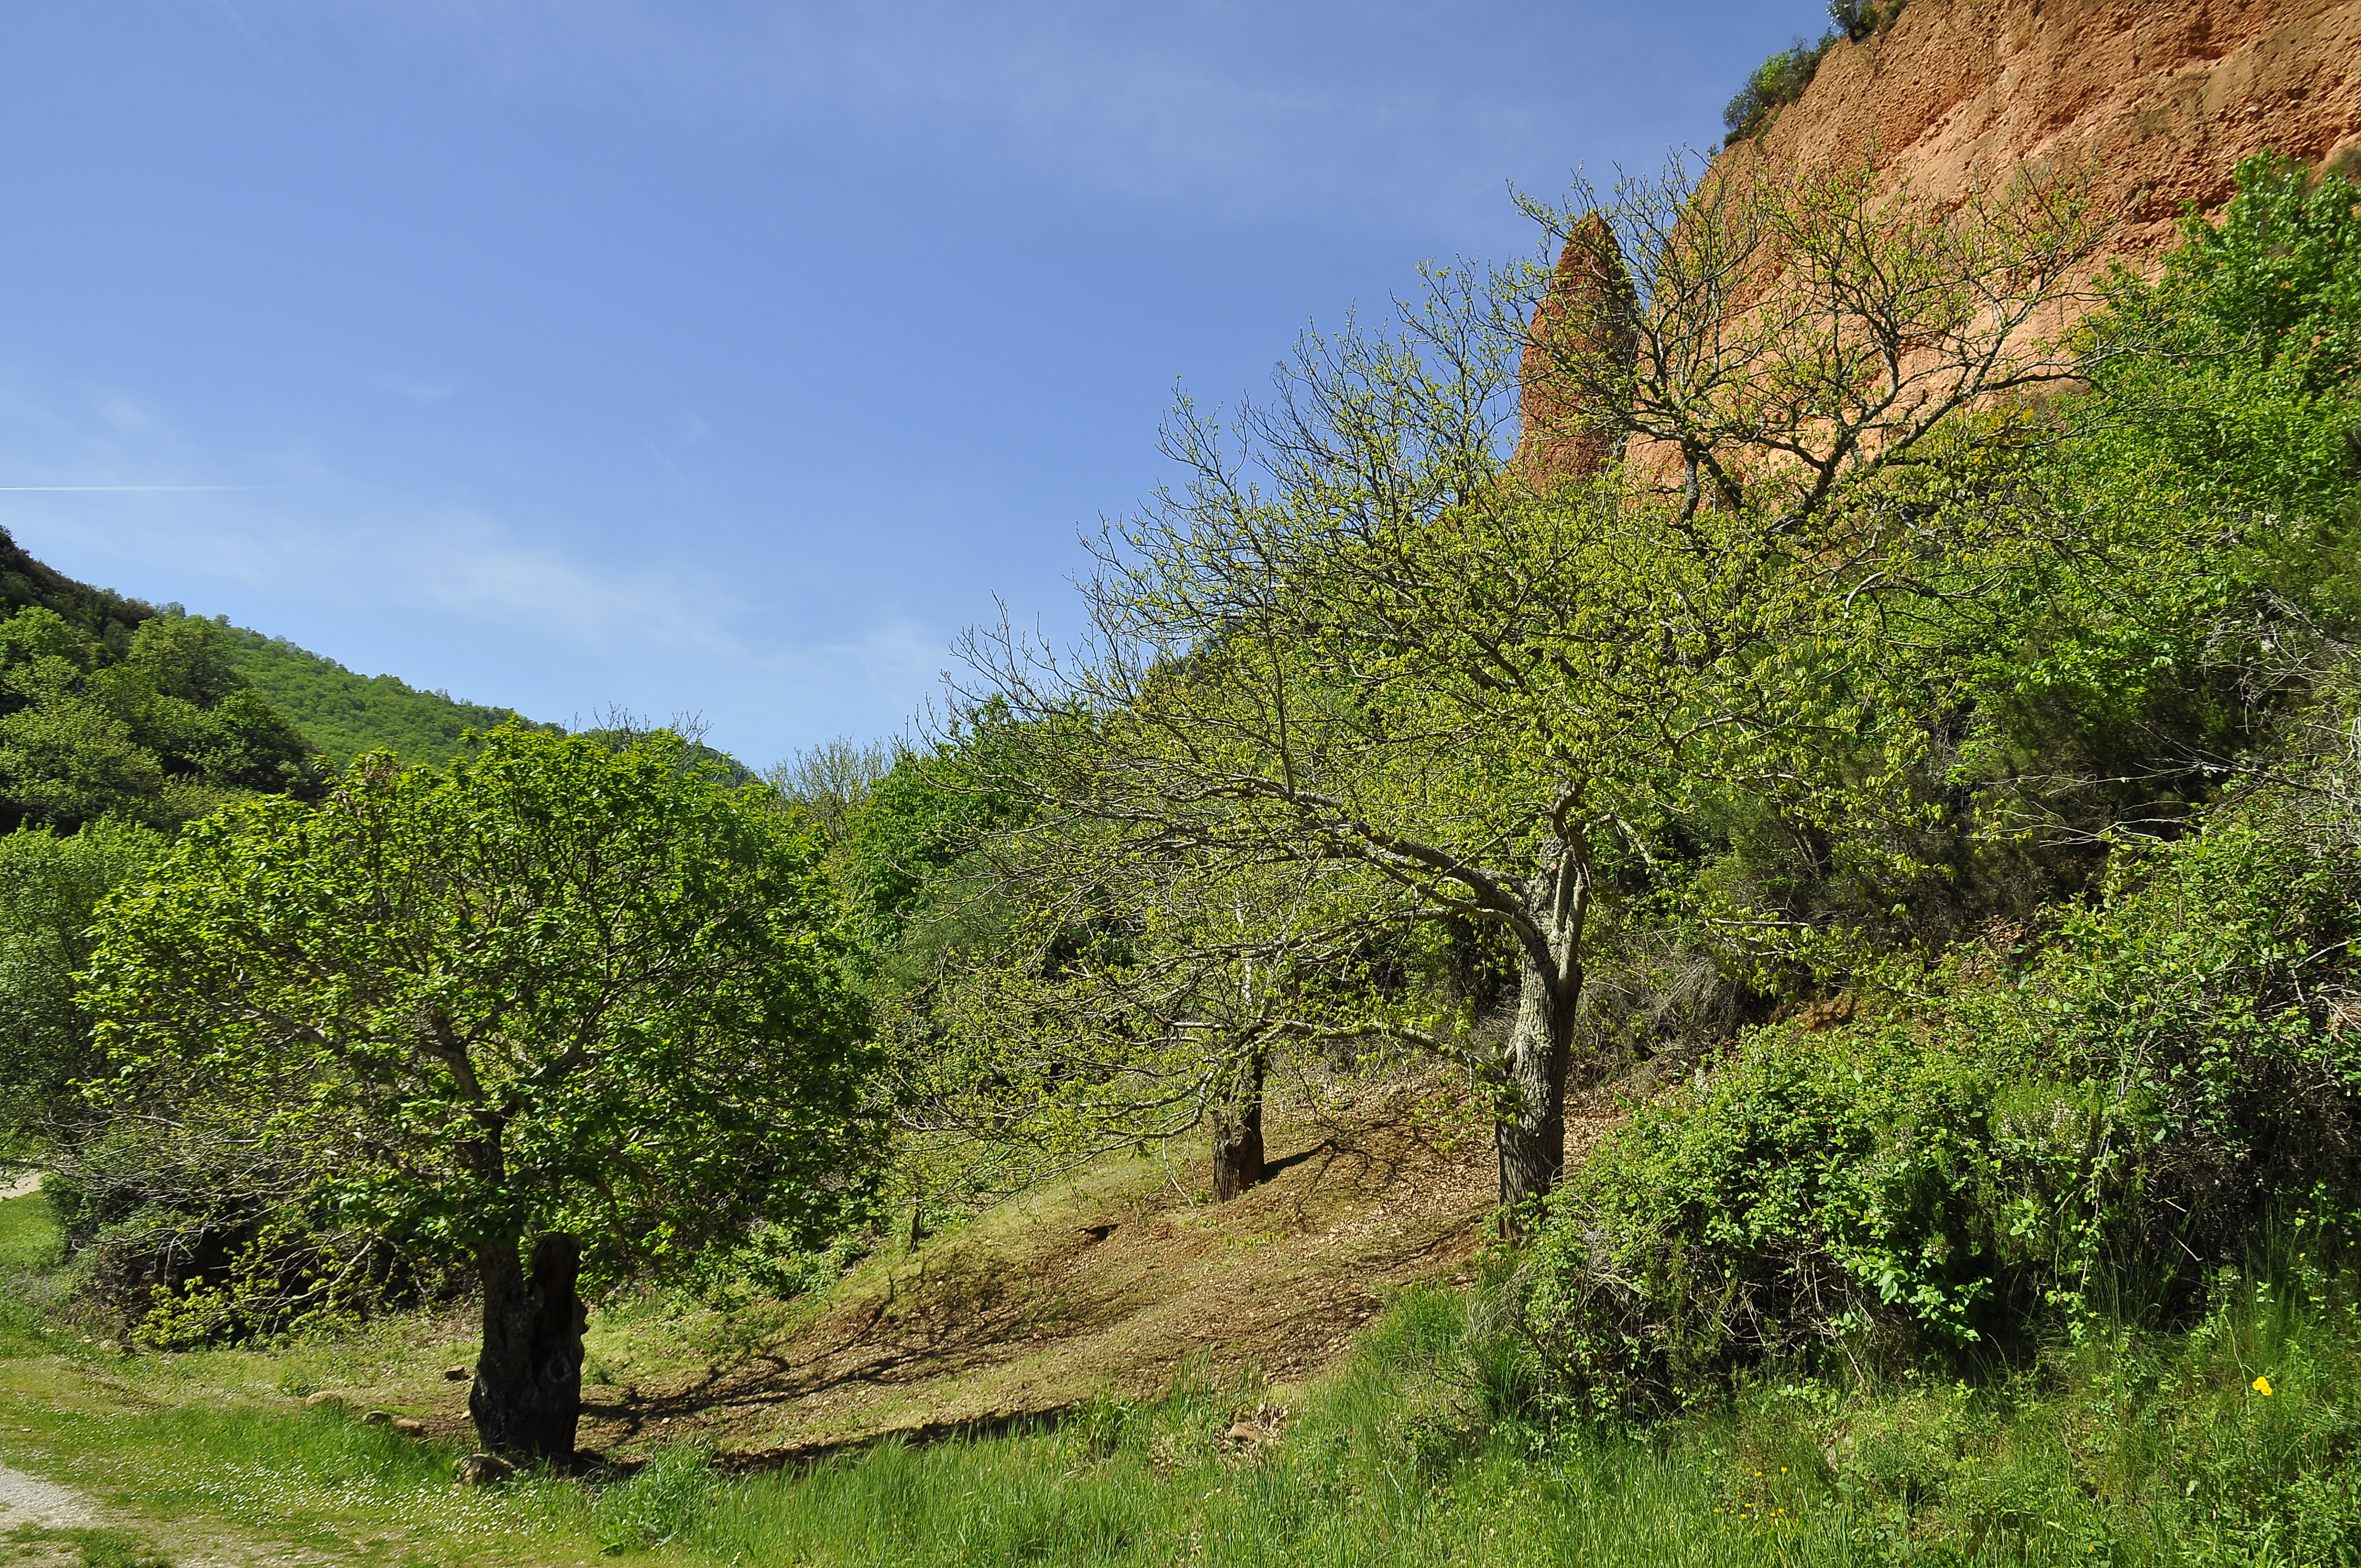
landscape, tree, nature, forest, grass, mountain, plant, trail, meadow, leaf, hill, flower, valley, green, nikon, ridge, spain, vegetation, shrub, paisaje, campo, naturleza, monumentonatural, minasromanas, castillayleon, habitat, ecosystem, espana, rural area, natural environment, woody plant, mountainous landforms